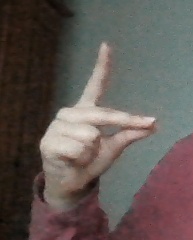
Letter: ta